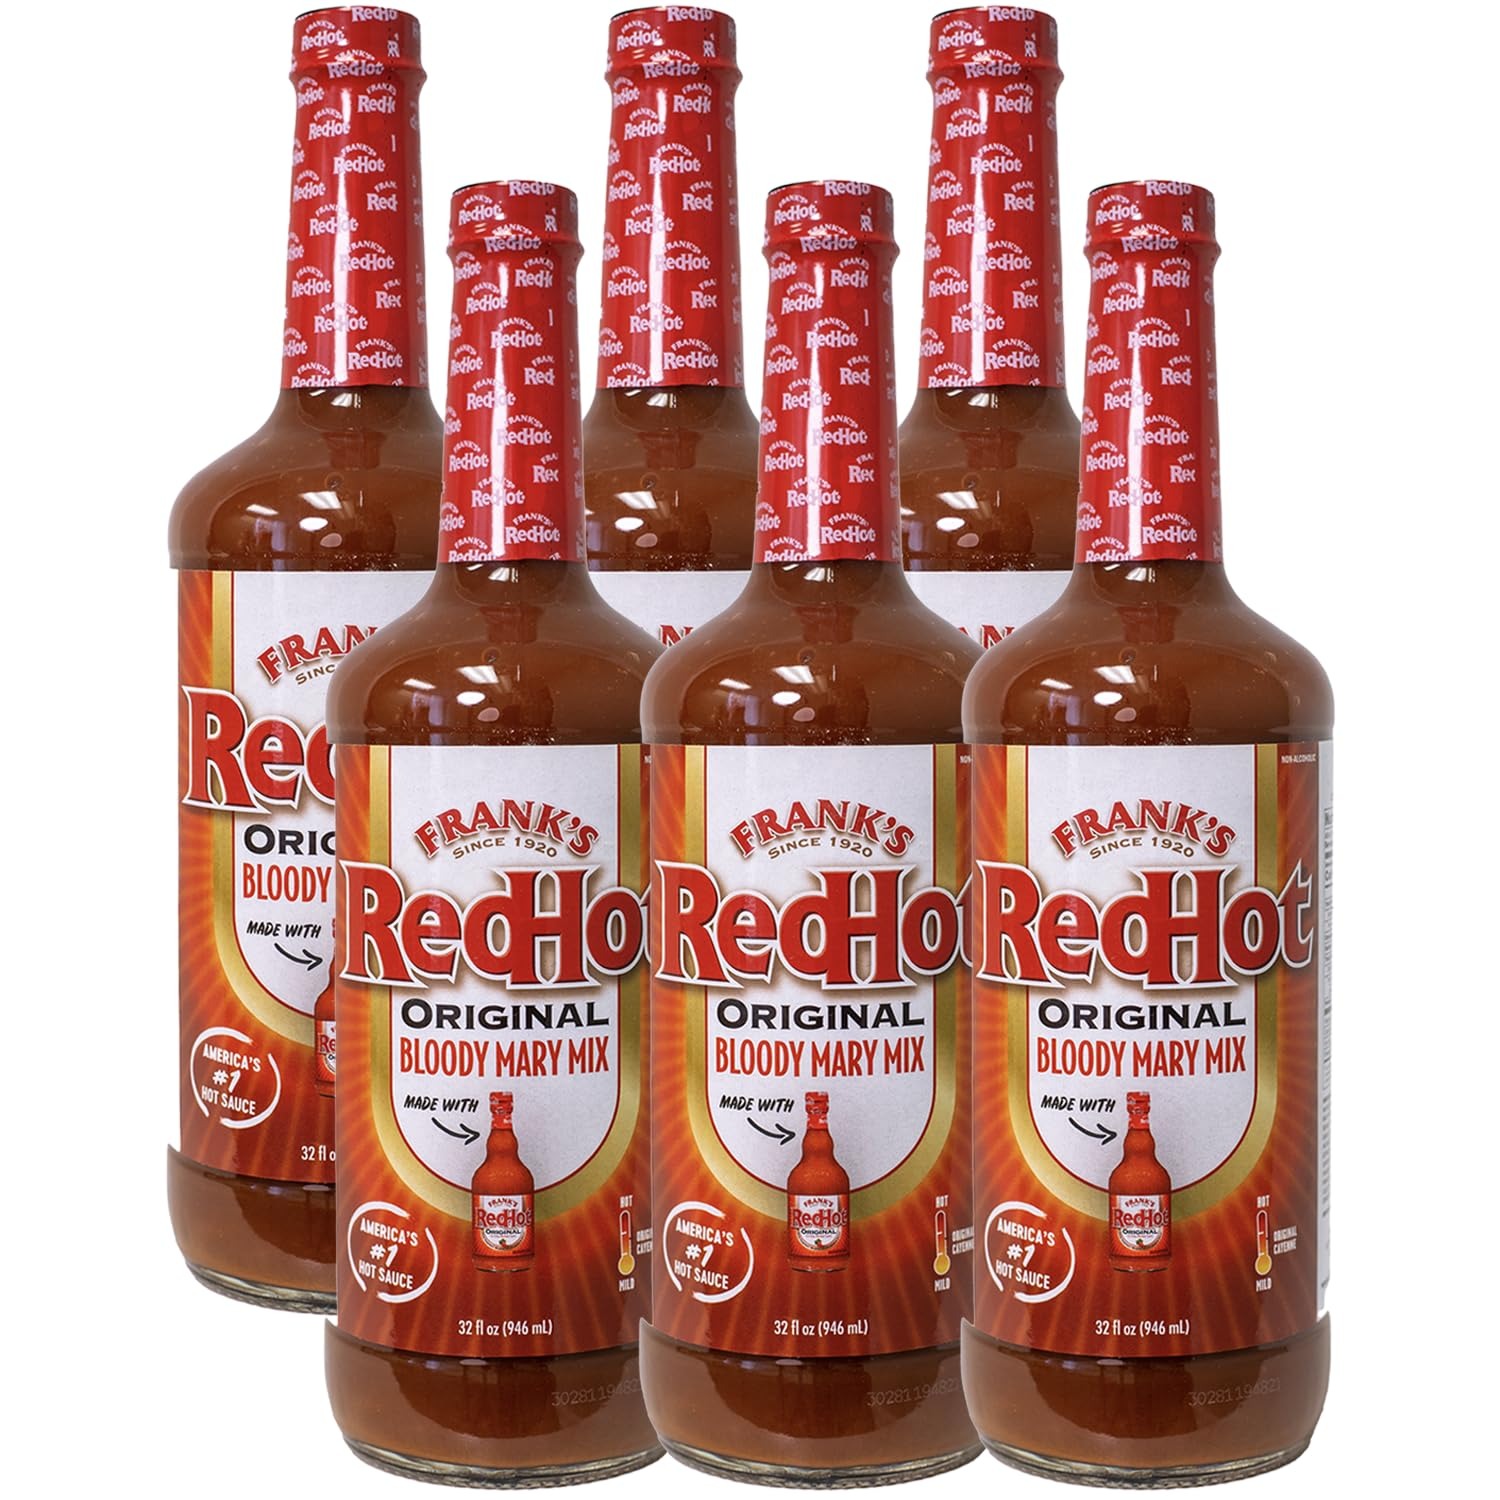
Item Name: George’s Beverage Company Frank’s Red Hot Original Bloody Mary Mix - 1L Bottles - Gluten Free, All Natural Mixer
Bullet Point 1: Frank’s Red Hot Original Bloody Mary Mix: Frank’s RedHot contains aged cayenne red peppers, distilled vinegar, water, salt, and garlic powder. Vegetable base (providing balance to the addition of Frank’s) containing fresh carrot juice, tomato juice, and celery. Other ingredients include lots of Frank’s RedHot, Lea & Perrins Worcestershire Sauce, and fresh lemon juice.
Bullet Point 2: George’s product lineup prioritizes quality, responsible ingredient sourcing, and exceptional flavor, setting a high standard in the industry.
Bullet Point 3: Initially known for their craft bloody mary mixes, George’s introduced popular Spicy and Mild variants, celebrated for their classic taste and well-balanced flavor.
Bullet Point 4: Partnering with renowned brands like McCormick Spice Company, George’s expanded their range to include innovative blends such as Old Bay Bloody Mary and Zatarain’s Cajun Bloody Mary mixes.
Bullet Point 5: While George’s has gained recognition as the microbrew of bloody mary mixes, their product range has diversified to cater to a variety of tastes and preferences.
Value: 32.0
Unit: Fl Oz

Price: 77.98